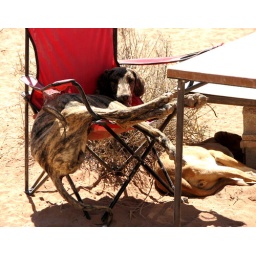
Idiiyat-es-Sahel dogs in their new home in NM. Idiiyat-es-Sahel dogs in their new home in NM. Idiiyat-es-Sahel dogs in their new home in NM